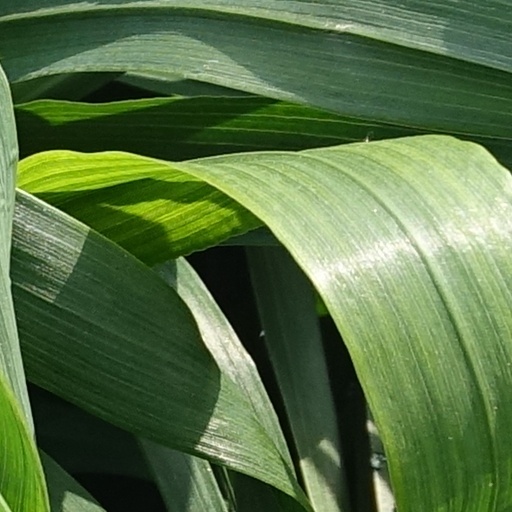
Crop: wheat